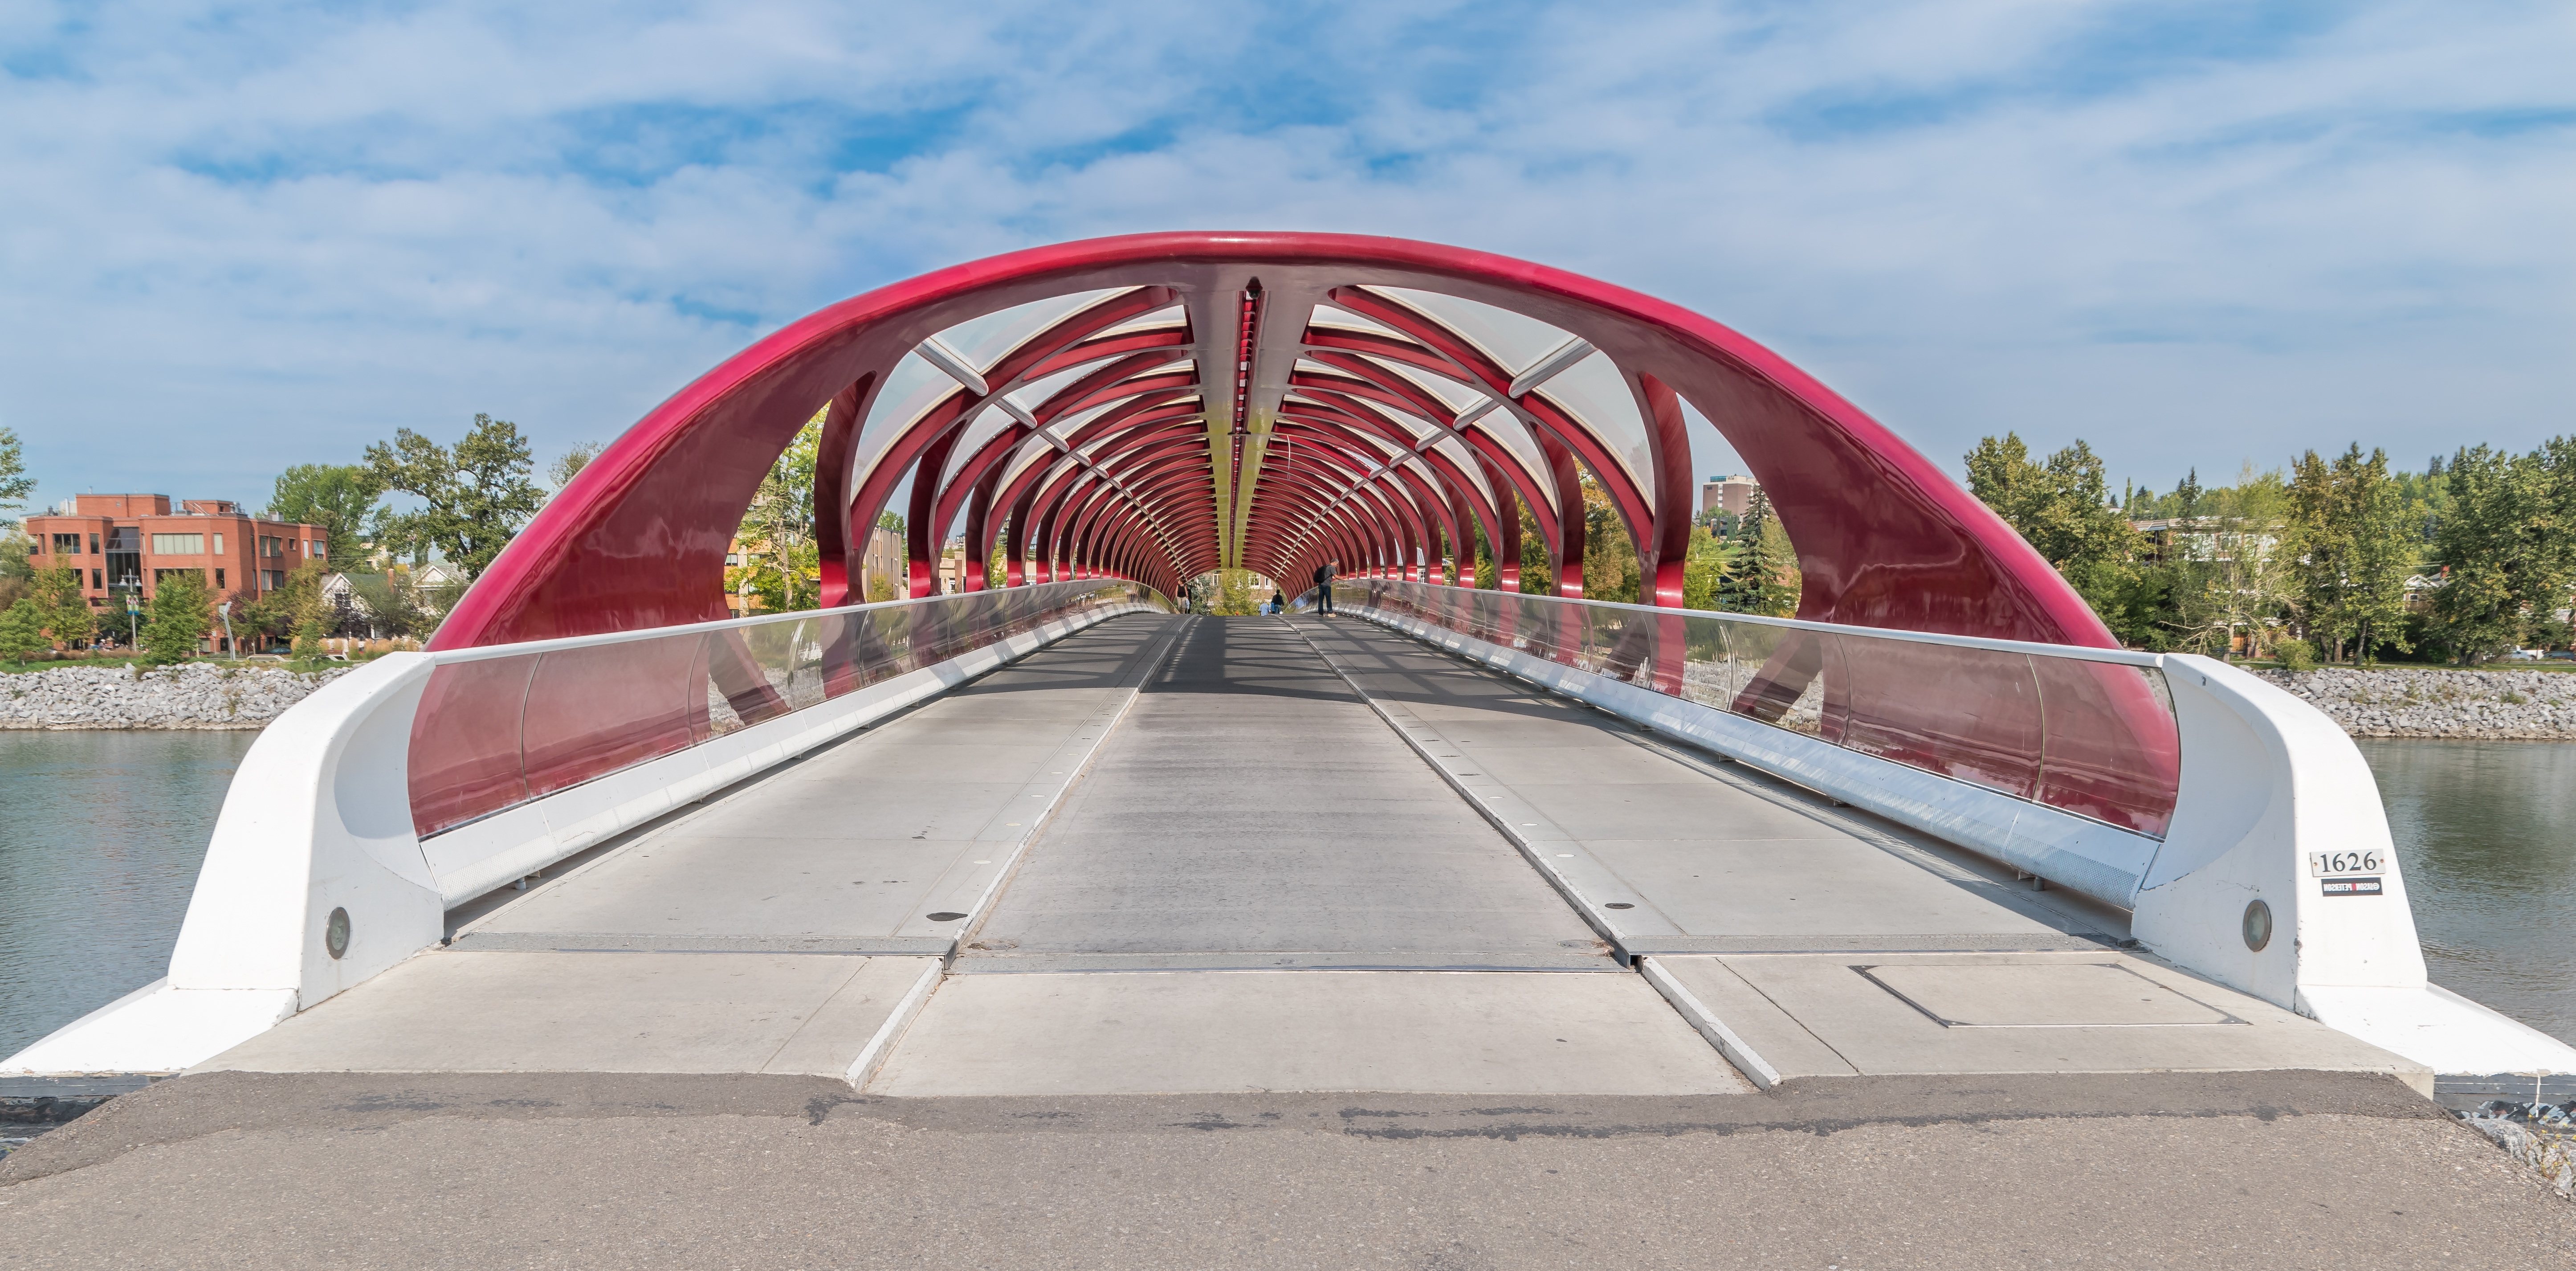
pedestrian, bridge, arch, red, canada, race track, calgary, arch bridge, peace bridge